On Fire (Loïc Nottet song)

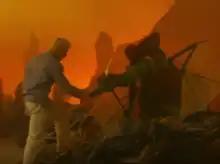
A shot of Nottet touching the jaws of a faux dragon, against an orange backdrop.

Nottet performed "On Fire" several times. He first appeared on Radio Contact on 6 December 2018 to sing the track, and the following day on MNM, , and NRJ Belgium. Later that month, Nottet also performed "On Fire" on Virgin Radio. An accompanying music video directed by Skarbek was uploaded onto Nottet's YouTube channel on 7 December 2018, and was teased through a series of 87 images on his Instagram, forming a comic based on the clip's plot. It takes place in what was described by a reviewer as an "imaginary and rather strange world"; Nottet pointed out the use of several colors and handmade decoration to achieve this aesthetic. For the music video, the singer changed his hair color to blonde, saying: "I just wanted to change, [...] to have a new look for a new project in my personal career."